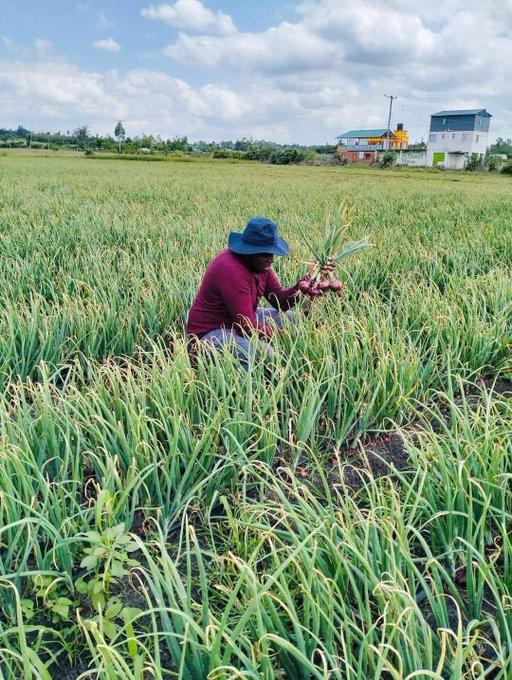
Kilimo cha mazao ya biashara. Hivi ni vitunguu, mkulima anaendelea kuvuna vitunguu, nishamba kubwa sana, kwa mbali inaonekana nyumba na makazi ya watu. Mkulima amevaa kofia nyeusi kubwa na tisheti nyekundu kwenye mkono wake wa kushoto ameshika vitunguu ambavyo tayari amekwisha kuvivuna akiwa amechuchumaa.